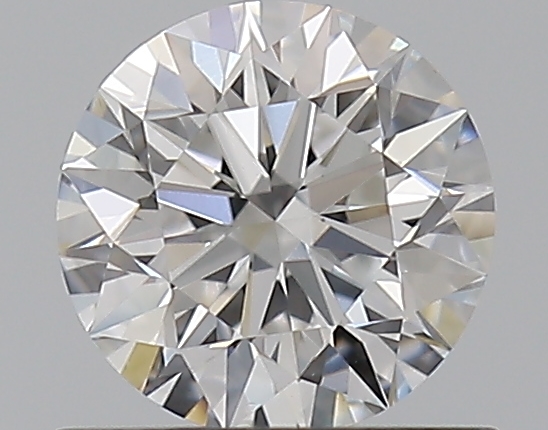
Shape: round
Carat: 0.6
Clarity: VS1
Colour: D
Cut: EX
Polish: EX
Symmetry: EX
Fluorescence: N
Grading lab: GIA
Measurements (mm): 5.38 x 5.4 x 3.38